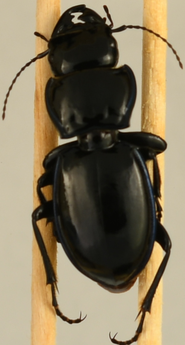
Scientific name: Pasimachus elongatus
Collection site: Central Plains Experimental Range NEON (CPER) (CPER), plot CPER_002